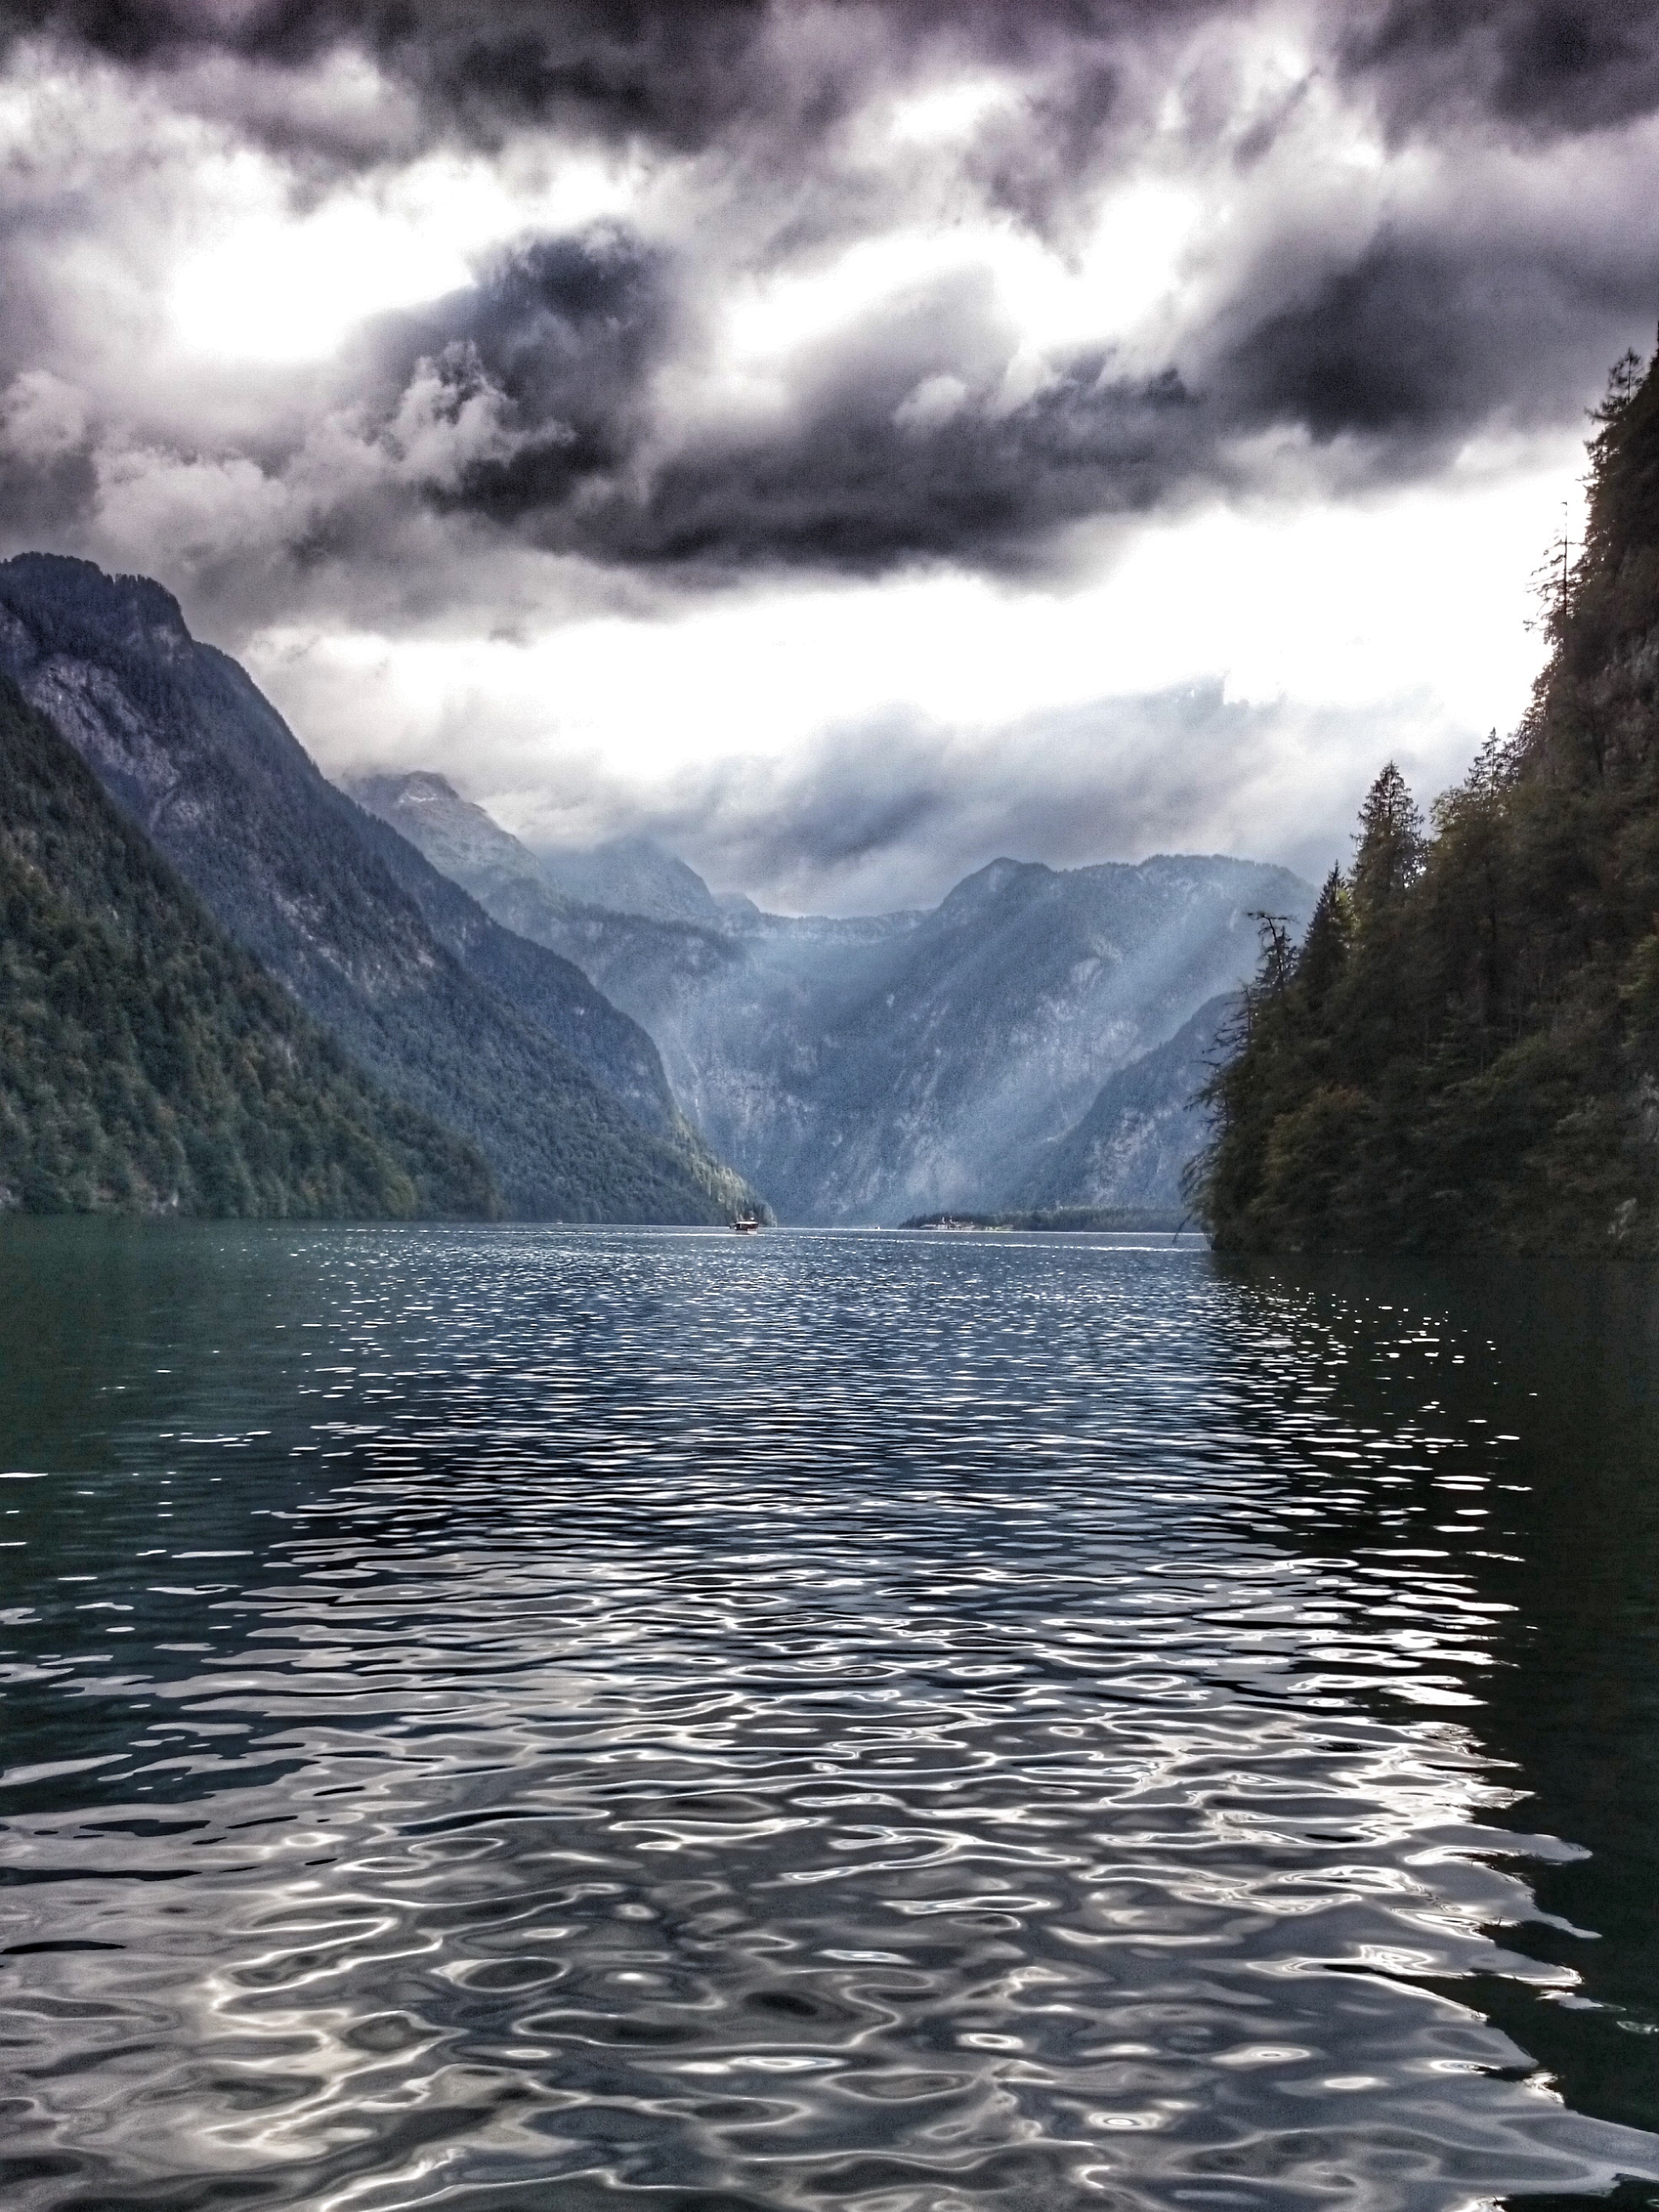
sea, water, nature, mountain, cloud, lake, mountain range, reflection, holiday, alpine, fjord, lake view, mountains, bergsee, bavaria, loch, landform, southern germany, k nigssee, geographical feature, atmospheric phenomenon, glacial landform